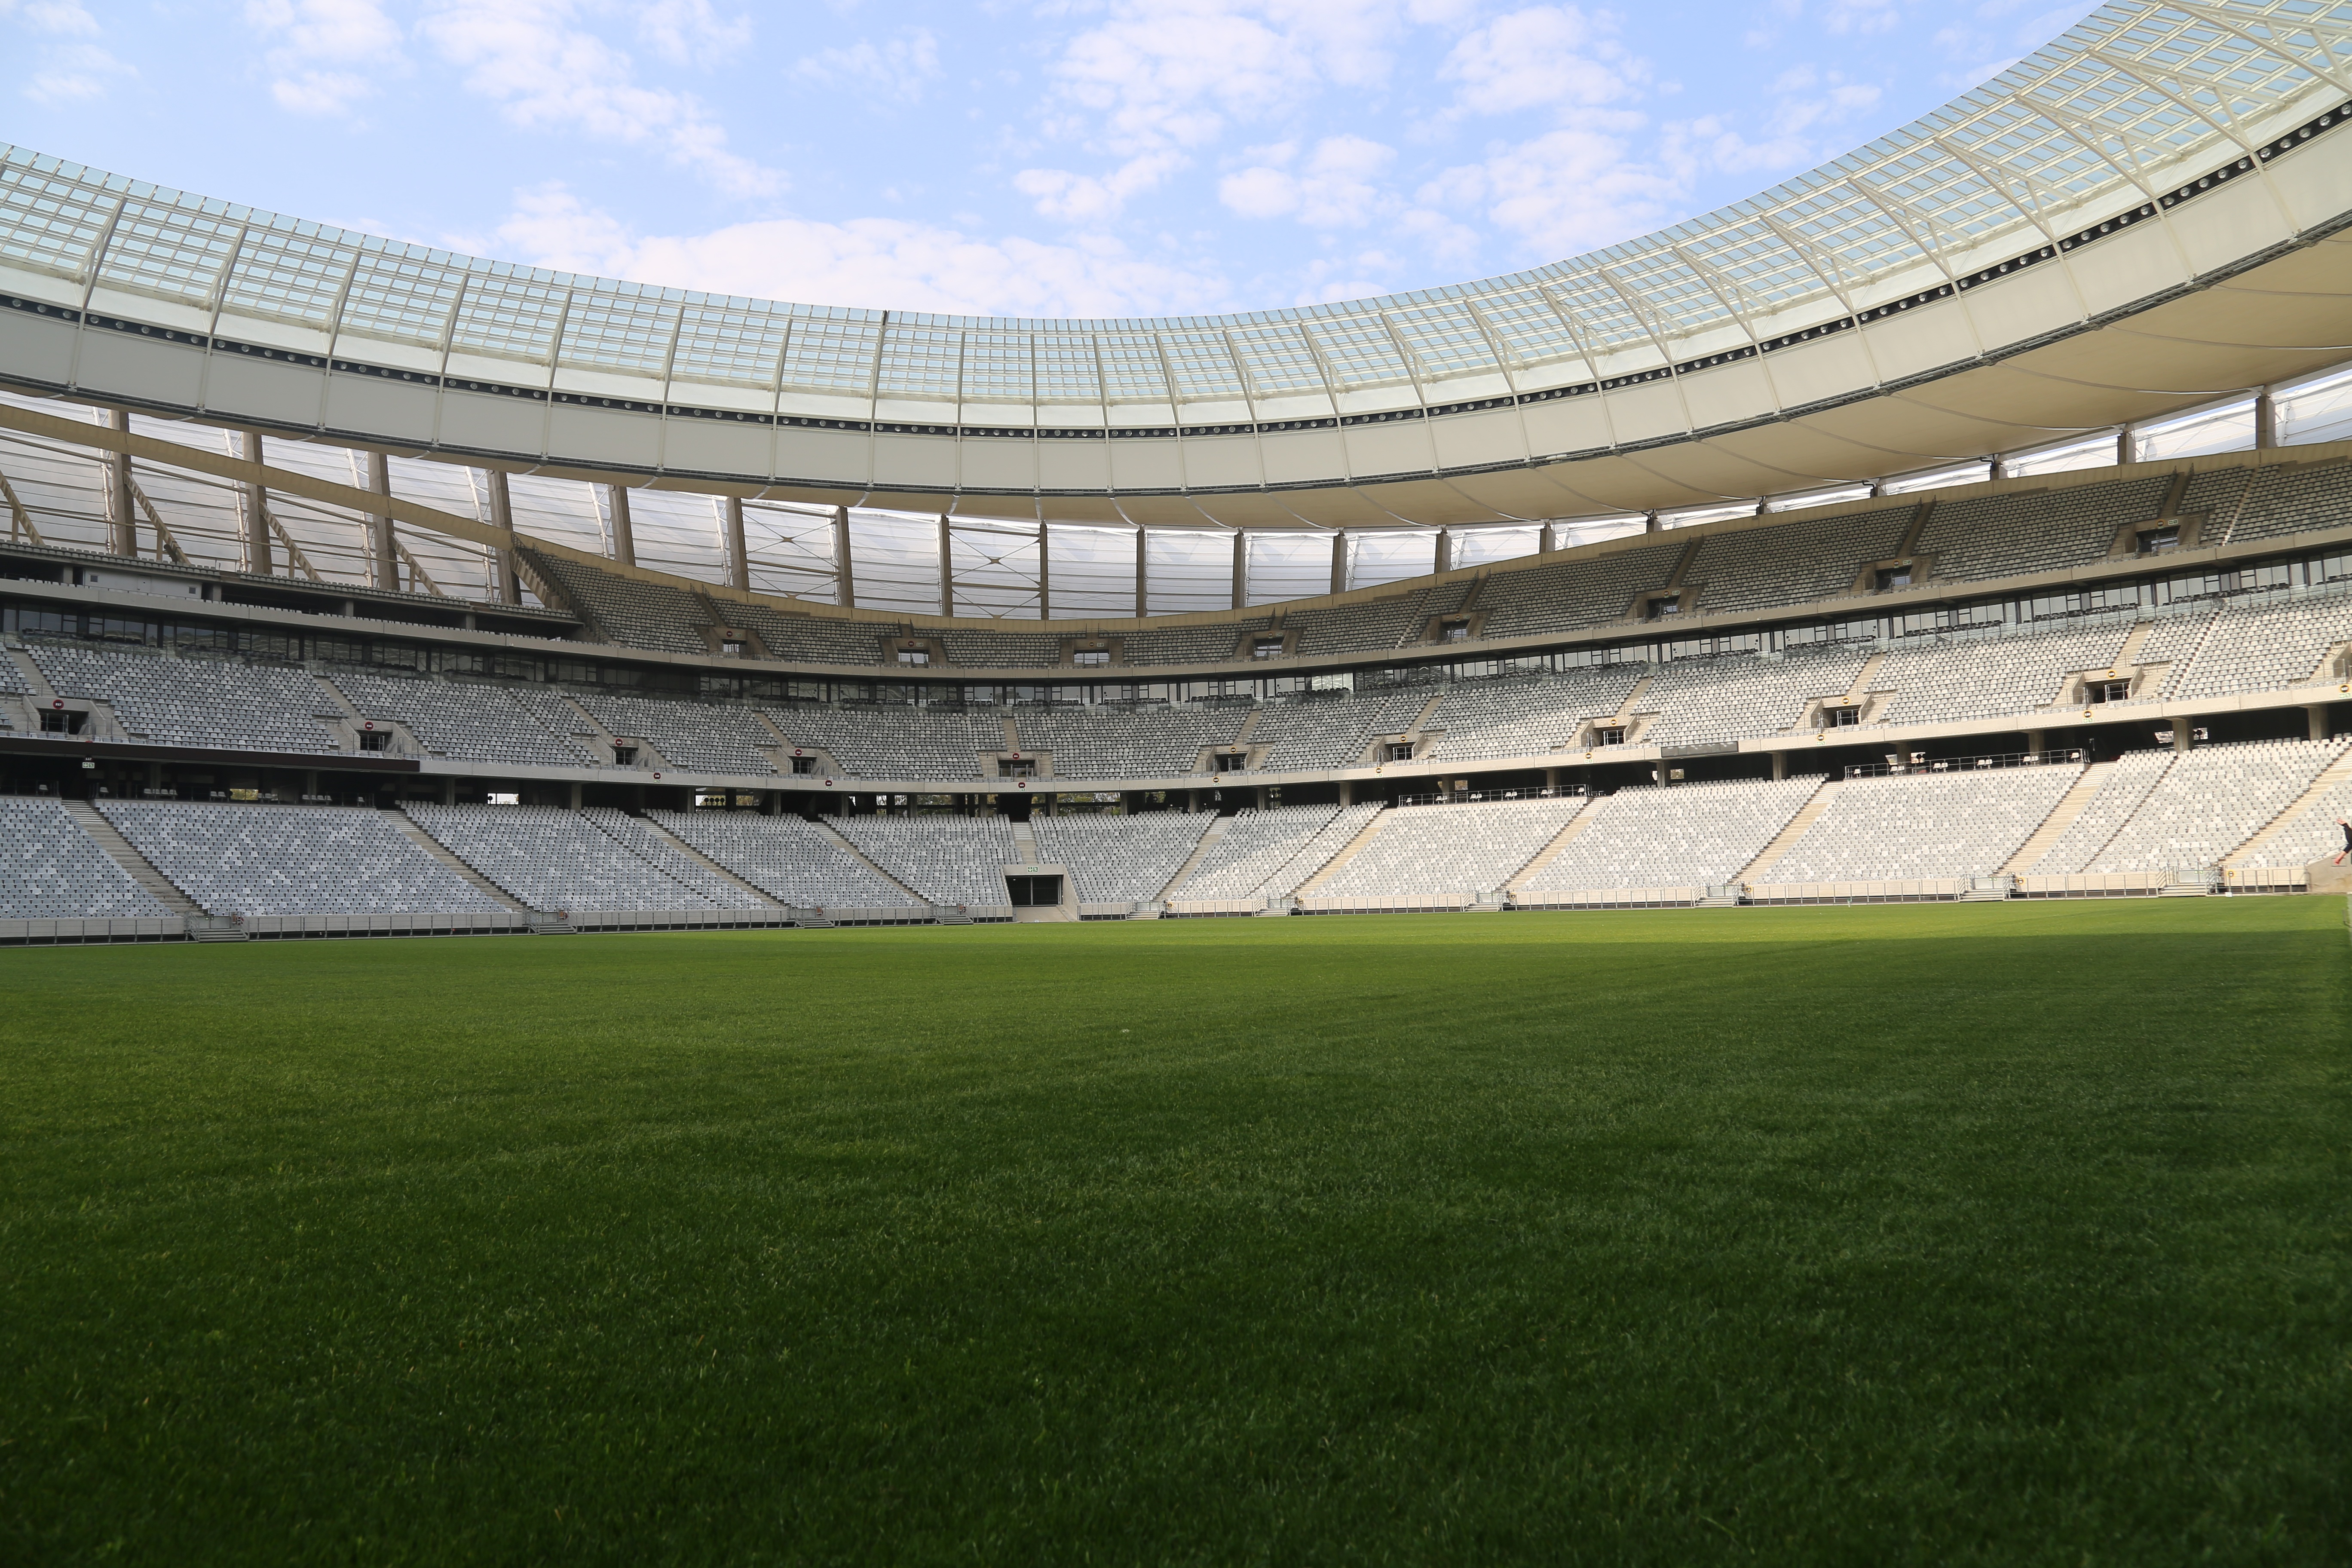
grass, structure, auditorium, stadium, baseball field, grandstand, arena, south africa, football stadium, cape town, baseball park, geographical feature, sport venue, soccer specific stadium